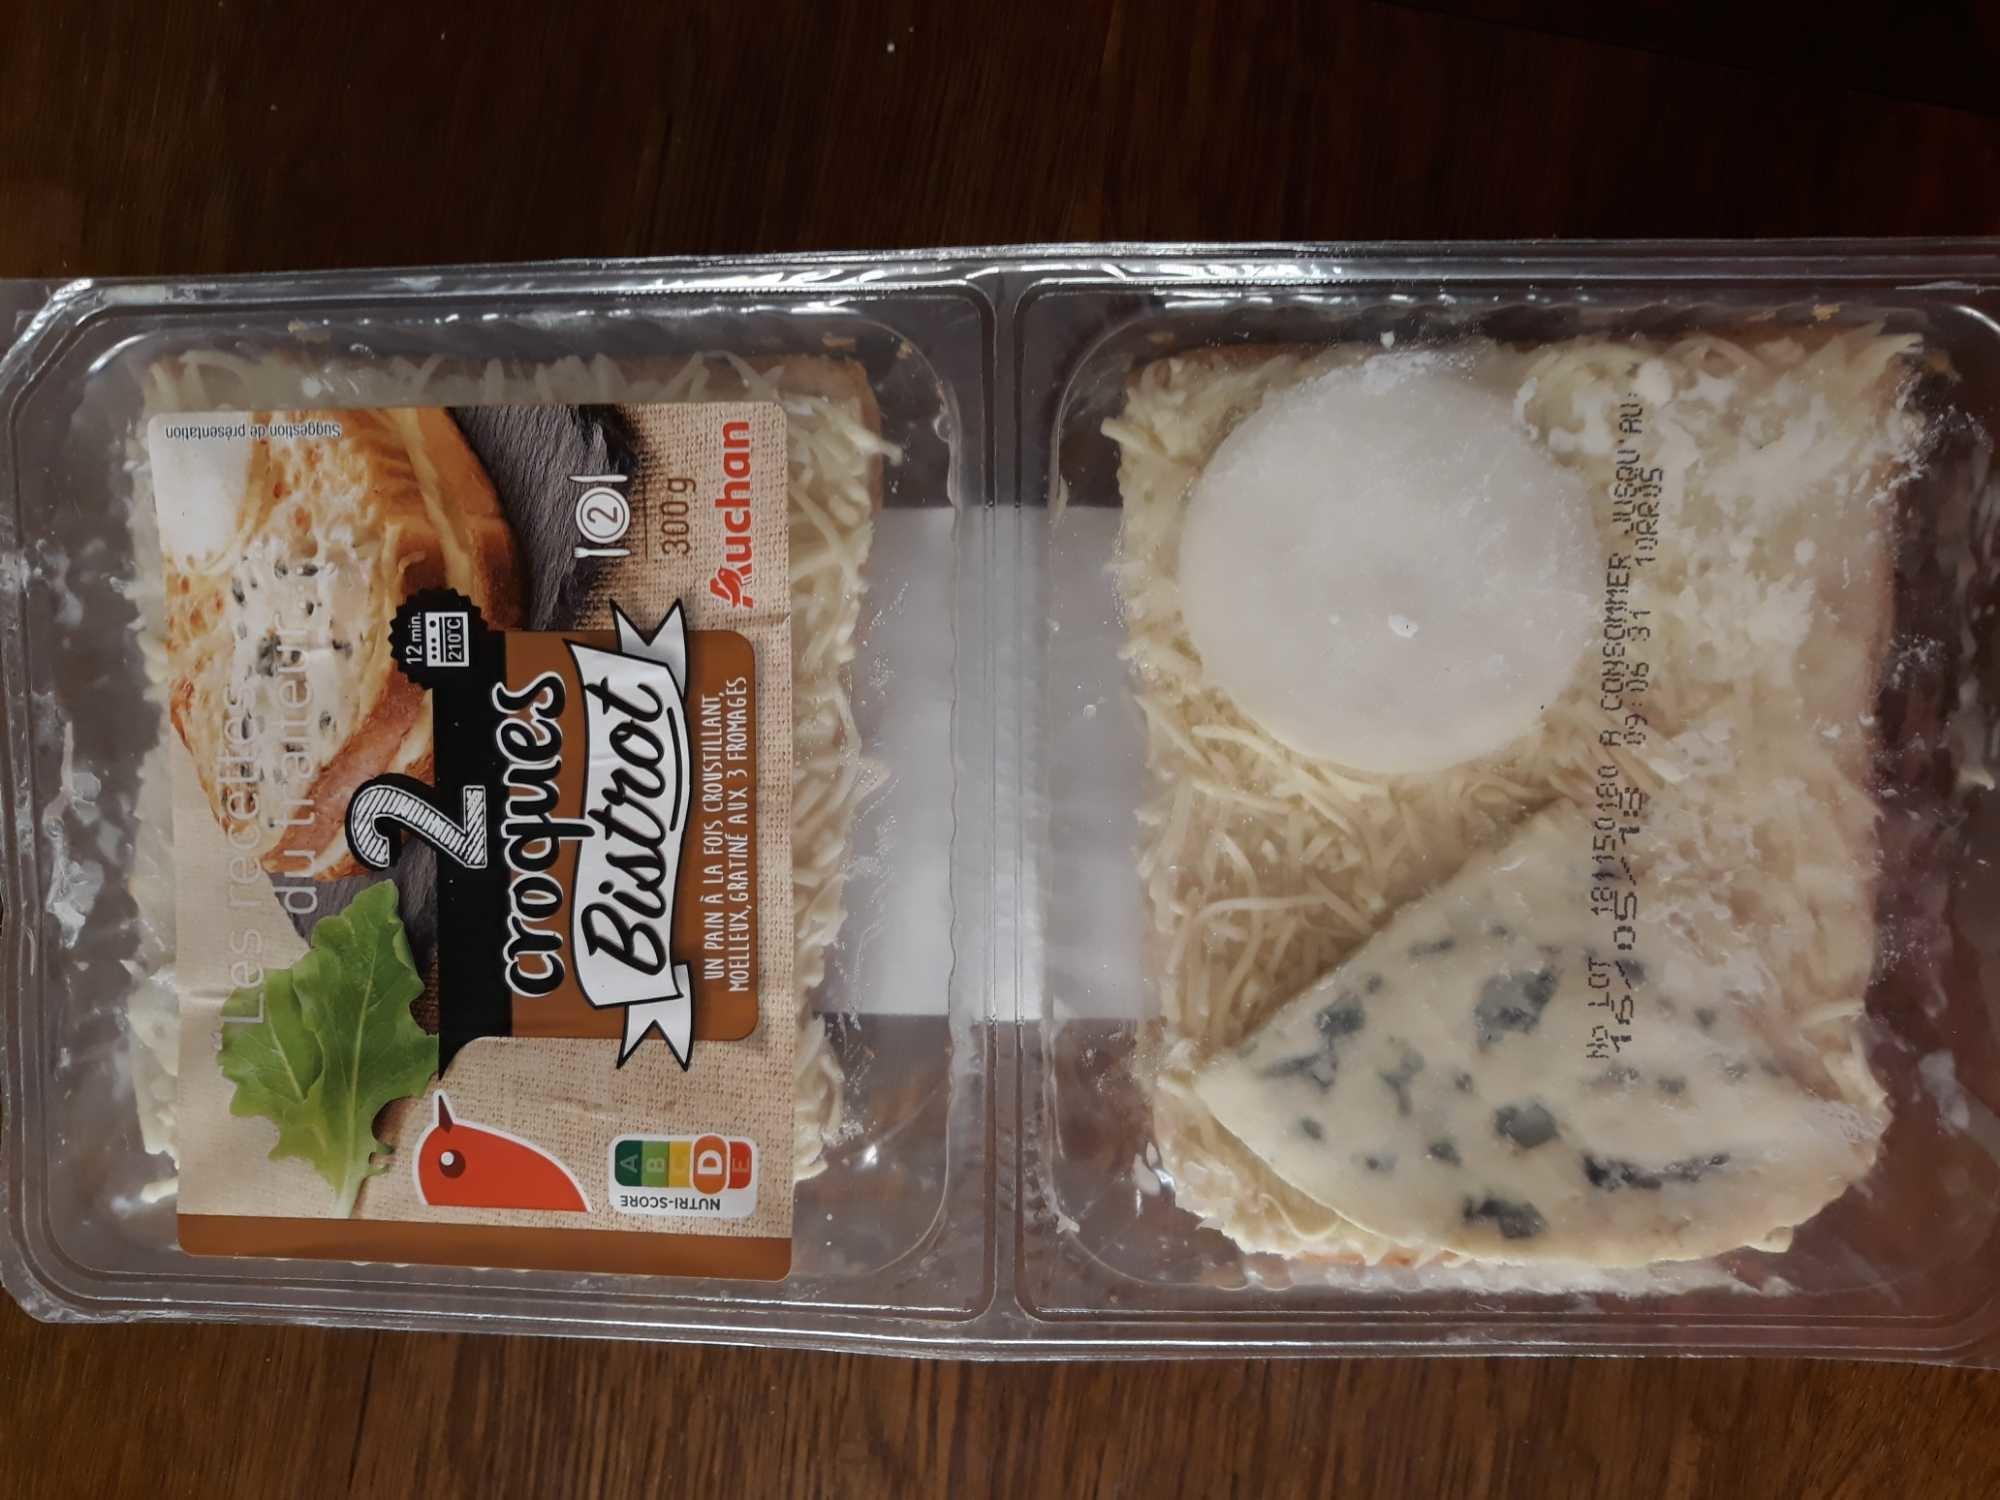
Nutri-Score label: nutriscore-d